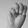
ASL letter: M